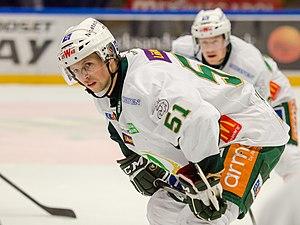
Rickard Wallin est un joueur professionnel suédois de hockey sur glace. Il évolue au poste de centre.